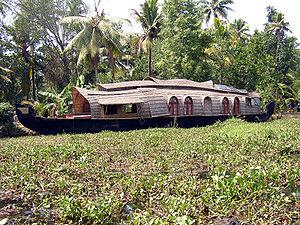
Houseboat dans un canal des Backwaters au Kerala
Les Backwaters ou Backwaters du Kerala, en malayalam കായൽ, en anglais Kerala Backwaters, sont une série de lagunes et de lacs d'eau saumâtre parallèle à la mer d'Arabie, en retrait de la côte de Malabar, paysage typique de l'État du Kerala dans le Sud de l'Inde.